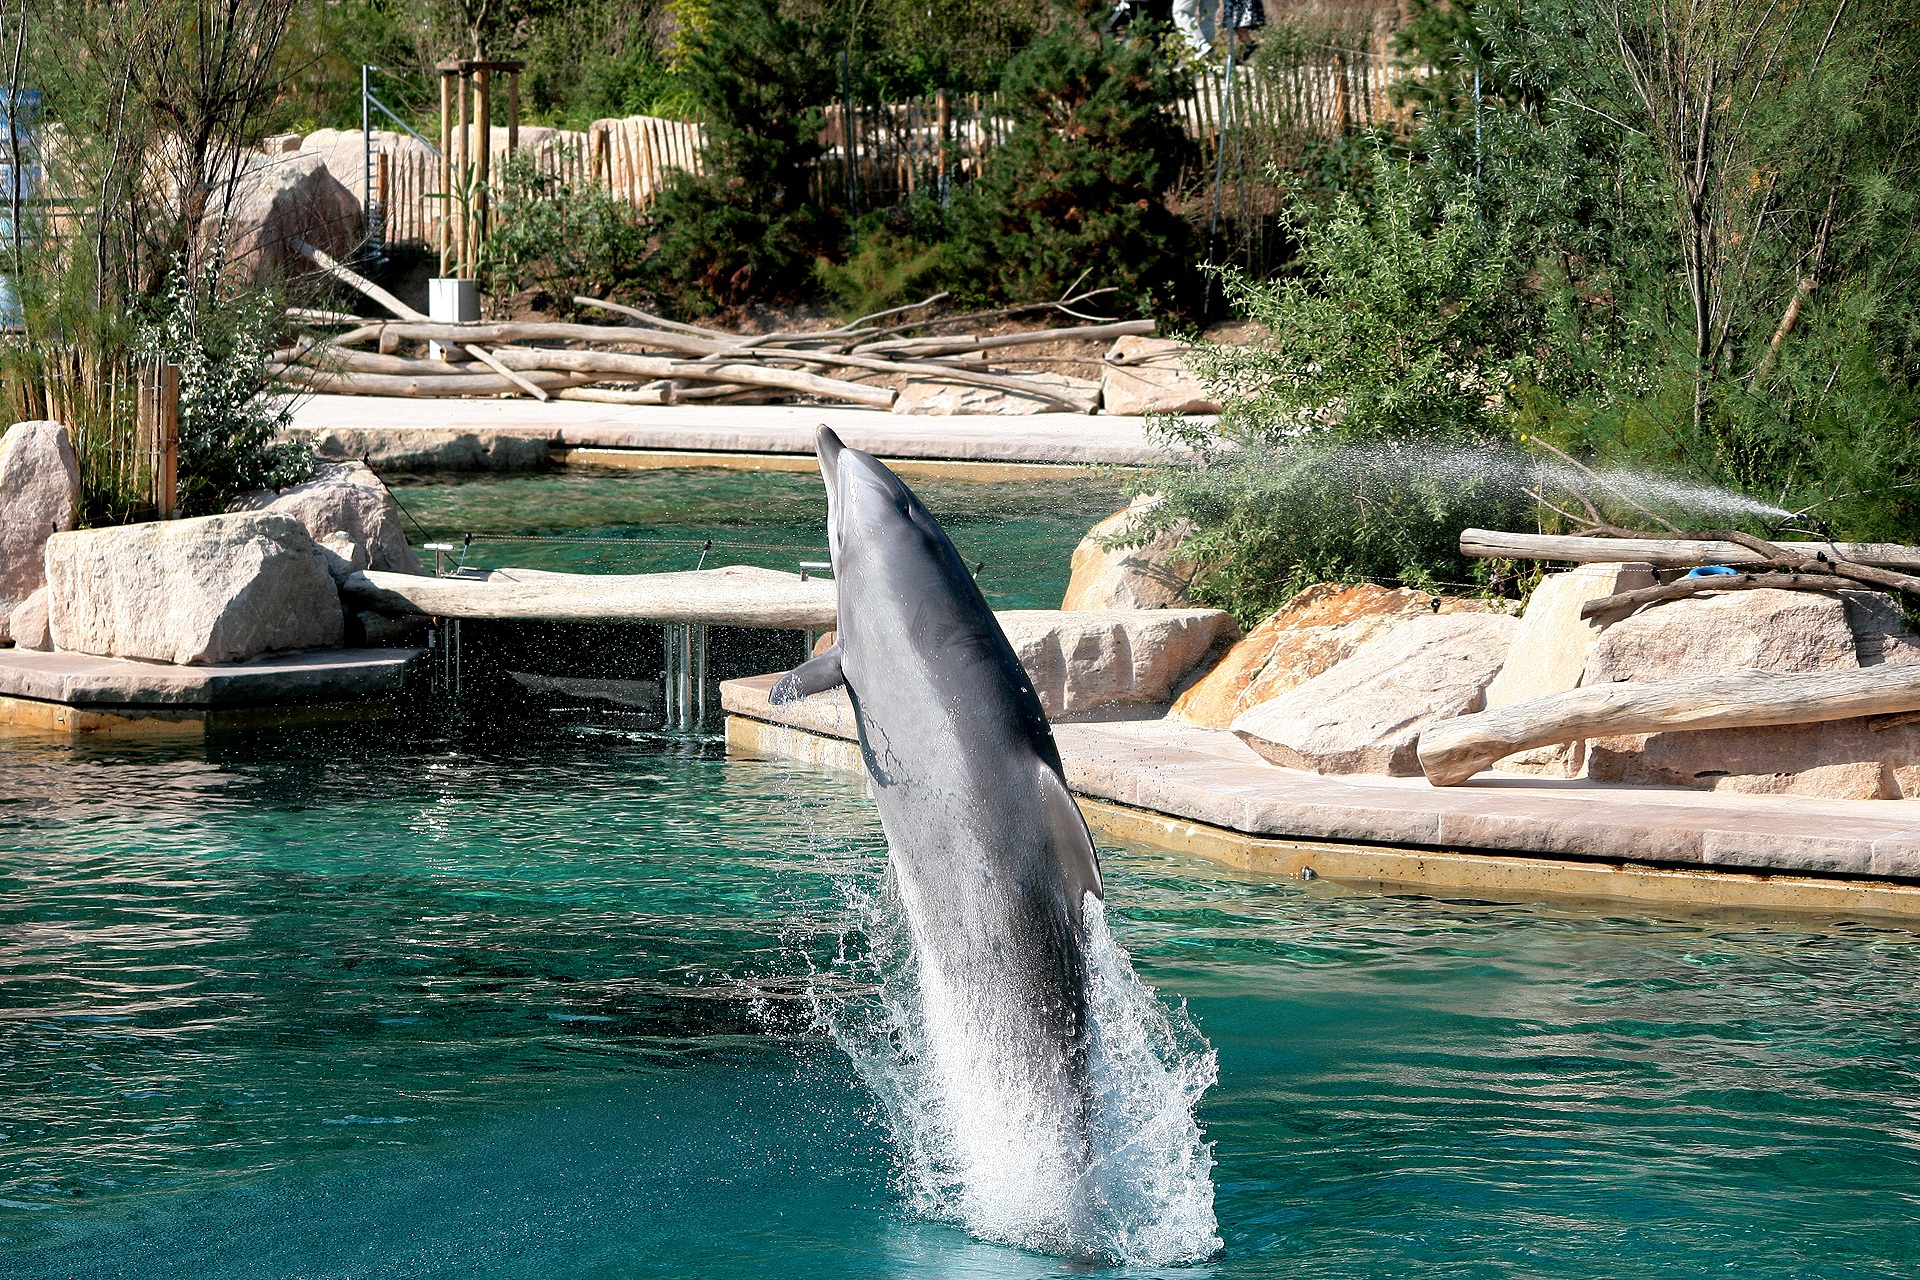
nature, bear, goat, zoo, park, mammal, turtle, fish, close, monkey, lion, rhino, giraffe, animals, vertebrate, penguins, dreams, water bird, hippos, marine mammal, earth peoples, whales dolphins and porpoises